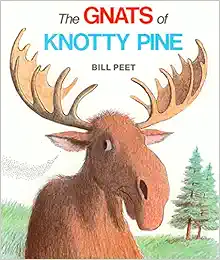
The Gnats of Knotty Pine
Category: Books
Review "Cartoon-like illustrations suitably capture the sardonic spirit of the text." Children's Book Review Service — About the Author Bill Peet was the author of 34 books published by Houghton Mifflin. One of these, BILL PEET: AN AUTOBIOGRAPHY, was named a 1989 Caldecott Honor Book. All of Bill Peet’s books published by Houghton Mifflin Company, including his first book for children published in 1959, HUBERT'S HAIR-RAISING ADVENTURE, remain actively in print today. In both his career as an author and illustrator of children’s books and in his work as sketch artist and continuity illustrator at Walt Disney, Bill Peet created a menagerie of memorable characters. As he himself noted, "I write about animals because I love to draw them. Most of my animal characters have human personalities, and some are much like the people I know."At Walt Disney, where Bill Peet worked for 27 years, he was a key participant in the production of classic films such as Fantasia, Sleeping Beauty, Alice in Wonderland, Peter Pan, and 101 Dalmatians for which he was not only an artist, but the screenwriter as well. Bill Peet’s signature style enabled him to create fast-paced stories of fantastical adventure delivered with warmth and laugh-out-loud hilarity. His unfailing humor did not, however, prevent him from addressing such poignant issues as kindness toward others and respect for the environment. Through the exploits of his characters, Peet offered his audience a chance to see themselves and their world through new eyes."At some point," Bill Peet once said, "it occurred to me that drawing was something I couldn’t possibly give up, and somehow it must be turned into a profession." He went on to not only fulfill his dream but to introduce generations of young readers to his delightful vision of humor, friendship and compassion.
Features: The animals of Knotty Pine won't listen to the gnats' suggestion for keeping the hunters away, but learn to appreciate the tiny bugs when they're able to make the hunters "buzz off."